Nitaboh (film)

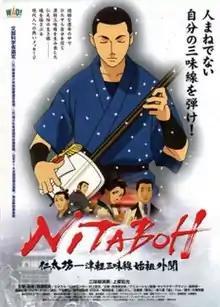
Japanese release poster

is a 2004 Japanese anime about Nitabō, a shamisen player, directed by Akio Nishizawa and produced by